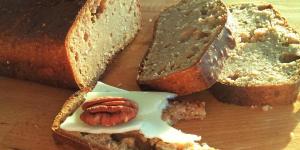
torta de avena y manzana